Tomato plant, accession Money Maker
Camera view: bottom (45 deg); turntable rotation: 120 degrees
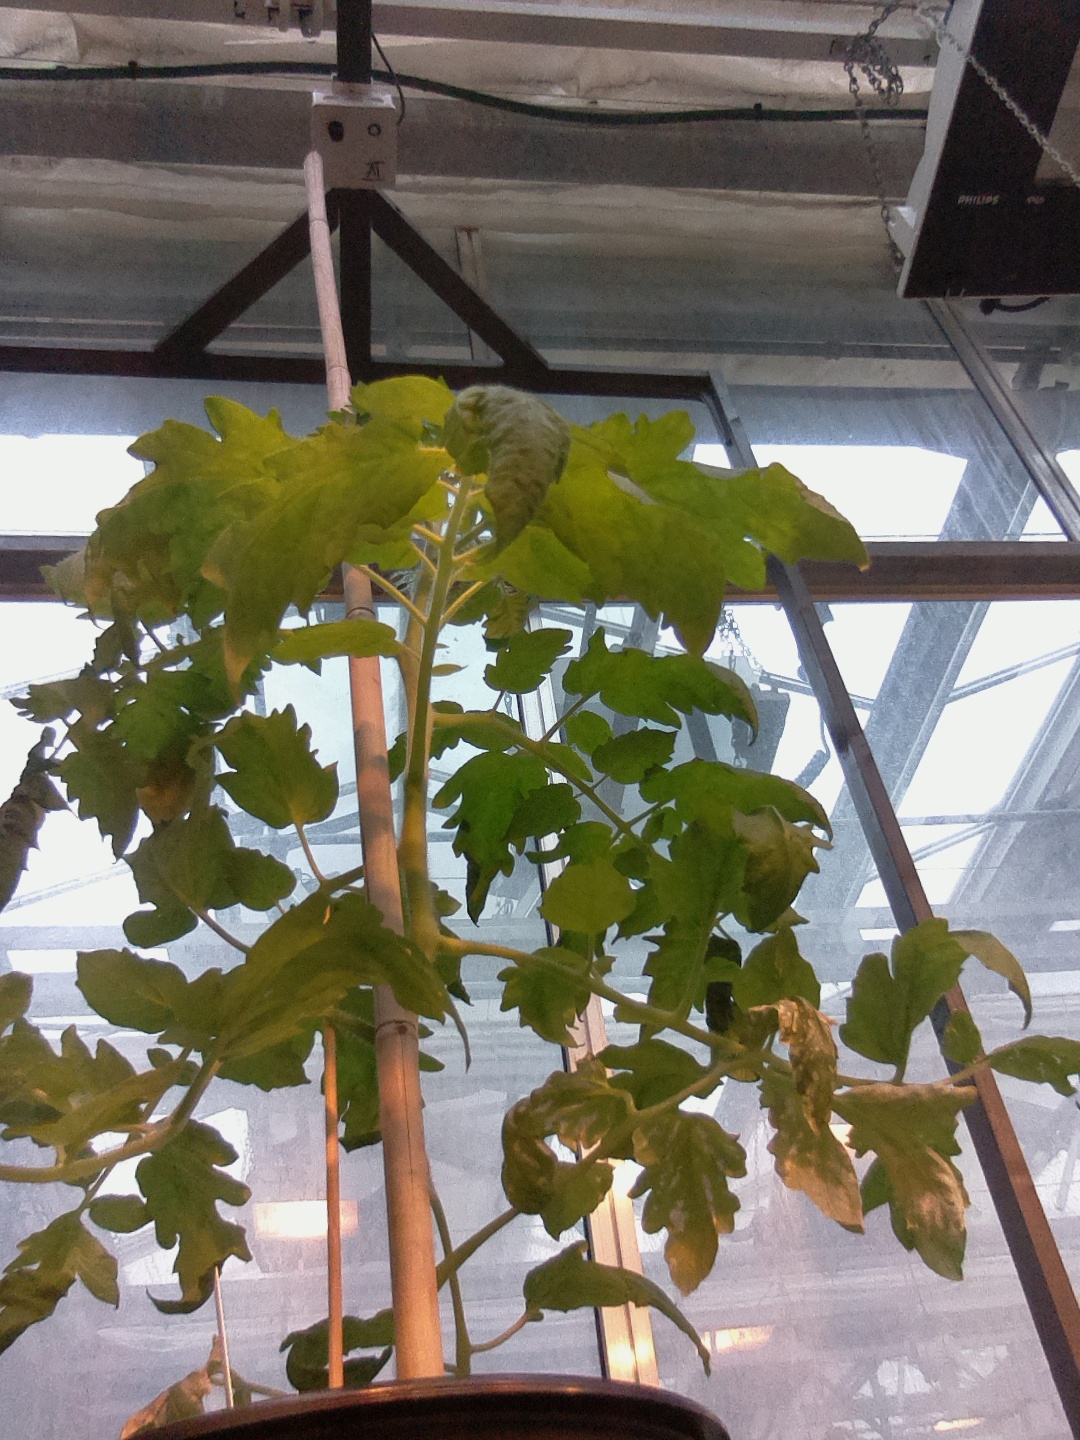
BBCH growth stage 52: 2 inflorescences visible